Whalley, Lancashire

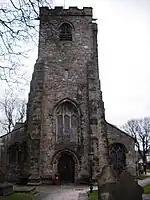
St Mary and All Saints parish church tower

The parish church of St Mary and All Saints dates to 628 in the period when St. Paulinus was said to have preached at Whalley. The church has a large number of notable misericords, eighteen 15th century and four Victorian, the former known to have originated at Whalley Abbey. It is a Grade I listed building. The church-yard has three Anglo-Saxon crosses, which are listed scheduled monuments. It also contains war graves of 8 servicemen of World War I and 5 of World War II. A Roman Catholic church, The English Martyrs, lies near the Abbey. The village has a total of 23 listed buildings at Grade I, II* and II.